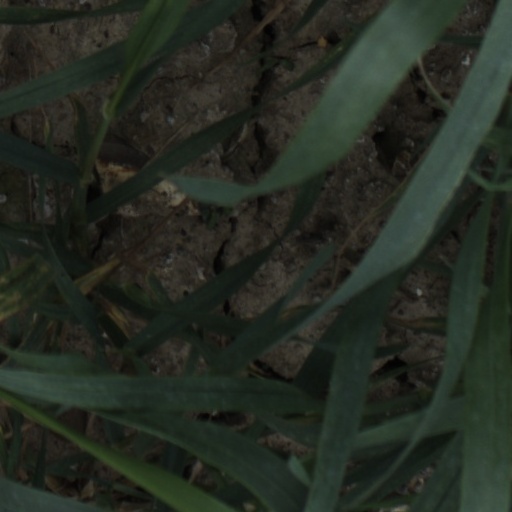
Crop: wheat